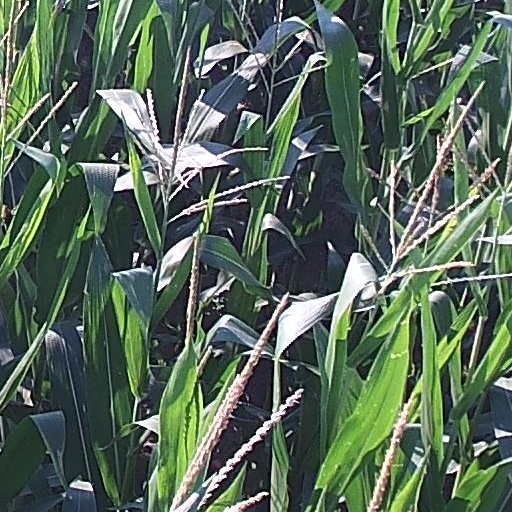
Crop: maize; corn